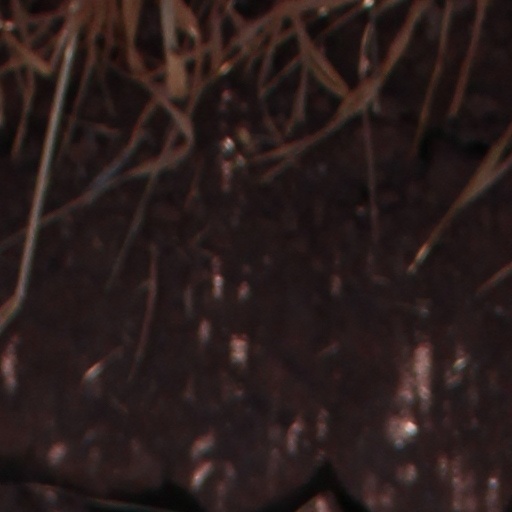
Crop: wheat